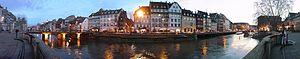
La Krutenau [kʁytənaʊ] est un quartier historique de Strasbourg, situé au sud-est de la Grande Île, aujourd'hui considéré comme le quartier de la vie étudiante strasbourgeoise.